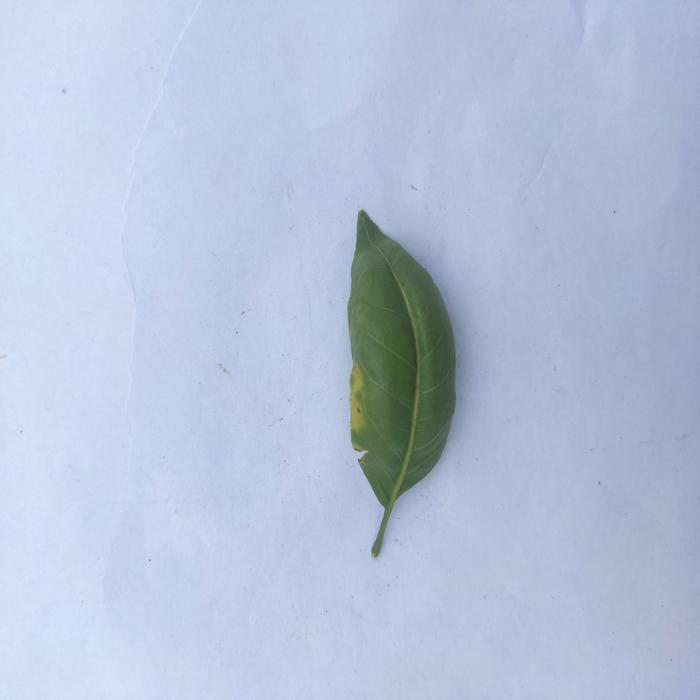
Crop: Aegle Marmelos
Leaf condition: Leaf_Curl